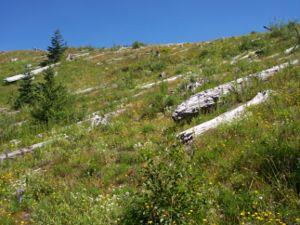
Le mont Saint Helens, en anglais Mount St. Helens, est un stratovolcan actif situé dans le comté de Skamania de l'État de Washington, dans le Nord-Ouest des États-Unis. Il se situe à 154 kilomètres au sud de la ville de Seattle et à 85 kilomètres au nord-est de celle de Portland. Le mont Saint Helens tire son nom d'un diplomate britannique portant le titre de Lord St Helens qui était un ami de George Vancouver, explorateur de la région à la fin du XVIIIᵉ siècle. Le volcan, bien connu pour ses explosions relâchant des cendres volcaniques et des nuées ardentes, fait partie de la chaîne des Cascades et de l'arc volcanique des Cascades qui est un tronçon de la ceinture de feu du Pacifique comportant environ 160 volcans actifs.
David « Dave » Alexander Johnston, né le 18 décembre 1949 à Chicago et mort le 18 mai 1980 dans le comté de Skamania, est un géologue et volcanologue américain de l'United States Geological Survey. Scientifique réputé pour son enthousiasme, ses connaissances sur les gaz volcaniques et l'étude de leurs liens avec les éruptions, David Johnston est destiné à un avenir brillant. Faisant partie des principaux scientifiques surveillant les signes de réveil du mont Saint Helens, il est tué dans son éruption de 1980 alors qu'il se trouve dans un poste d'observation situé à dix kilomètres du volcan. Il est le premier à rapporter le déclenchement de l'éruption en transmettant le message « Vancouver ! Vancouver ! Ça y est ! » : ce sont ses derniers mots juste avant qu'il ne soit emporté par le souffle latéral créé par l'effondrement du flanc nord de la montagne. Des débris de son véhicule sont mis au jour en 1993, mais les restes de son corps n'ont jamais été retrouvés.